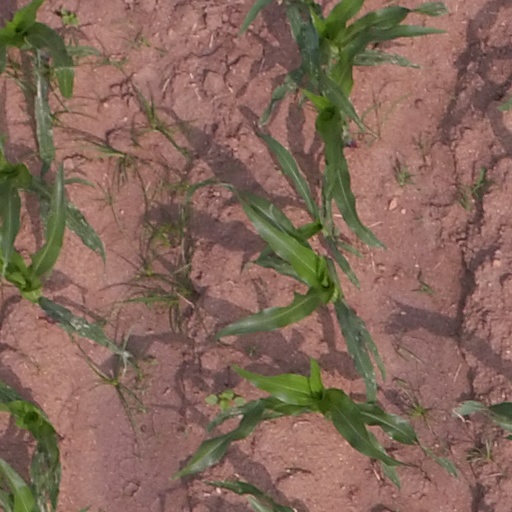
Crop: maize; corn